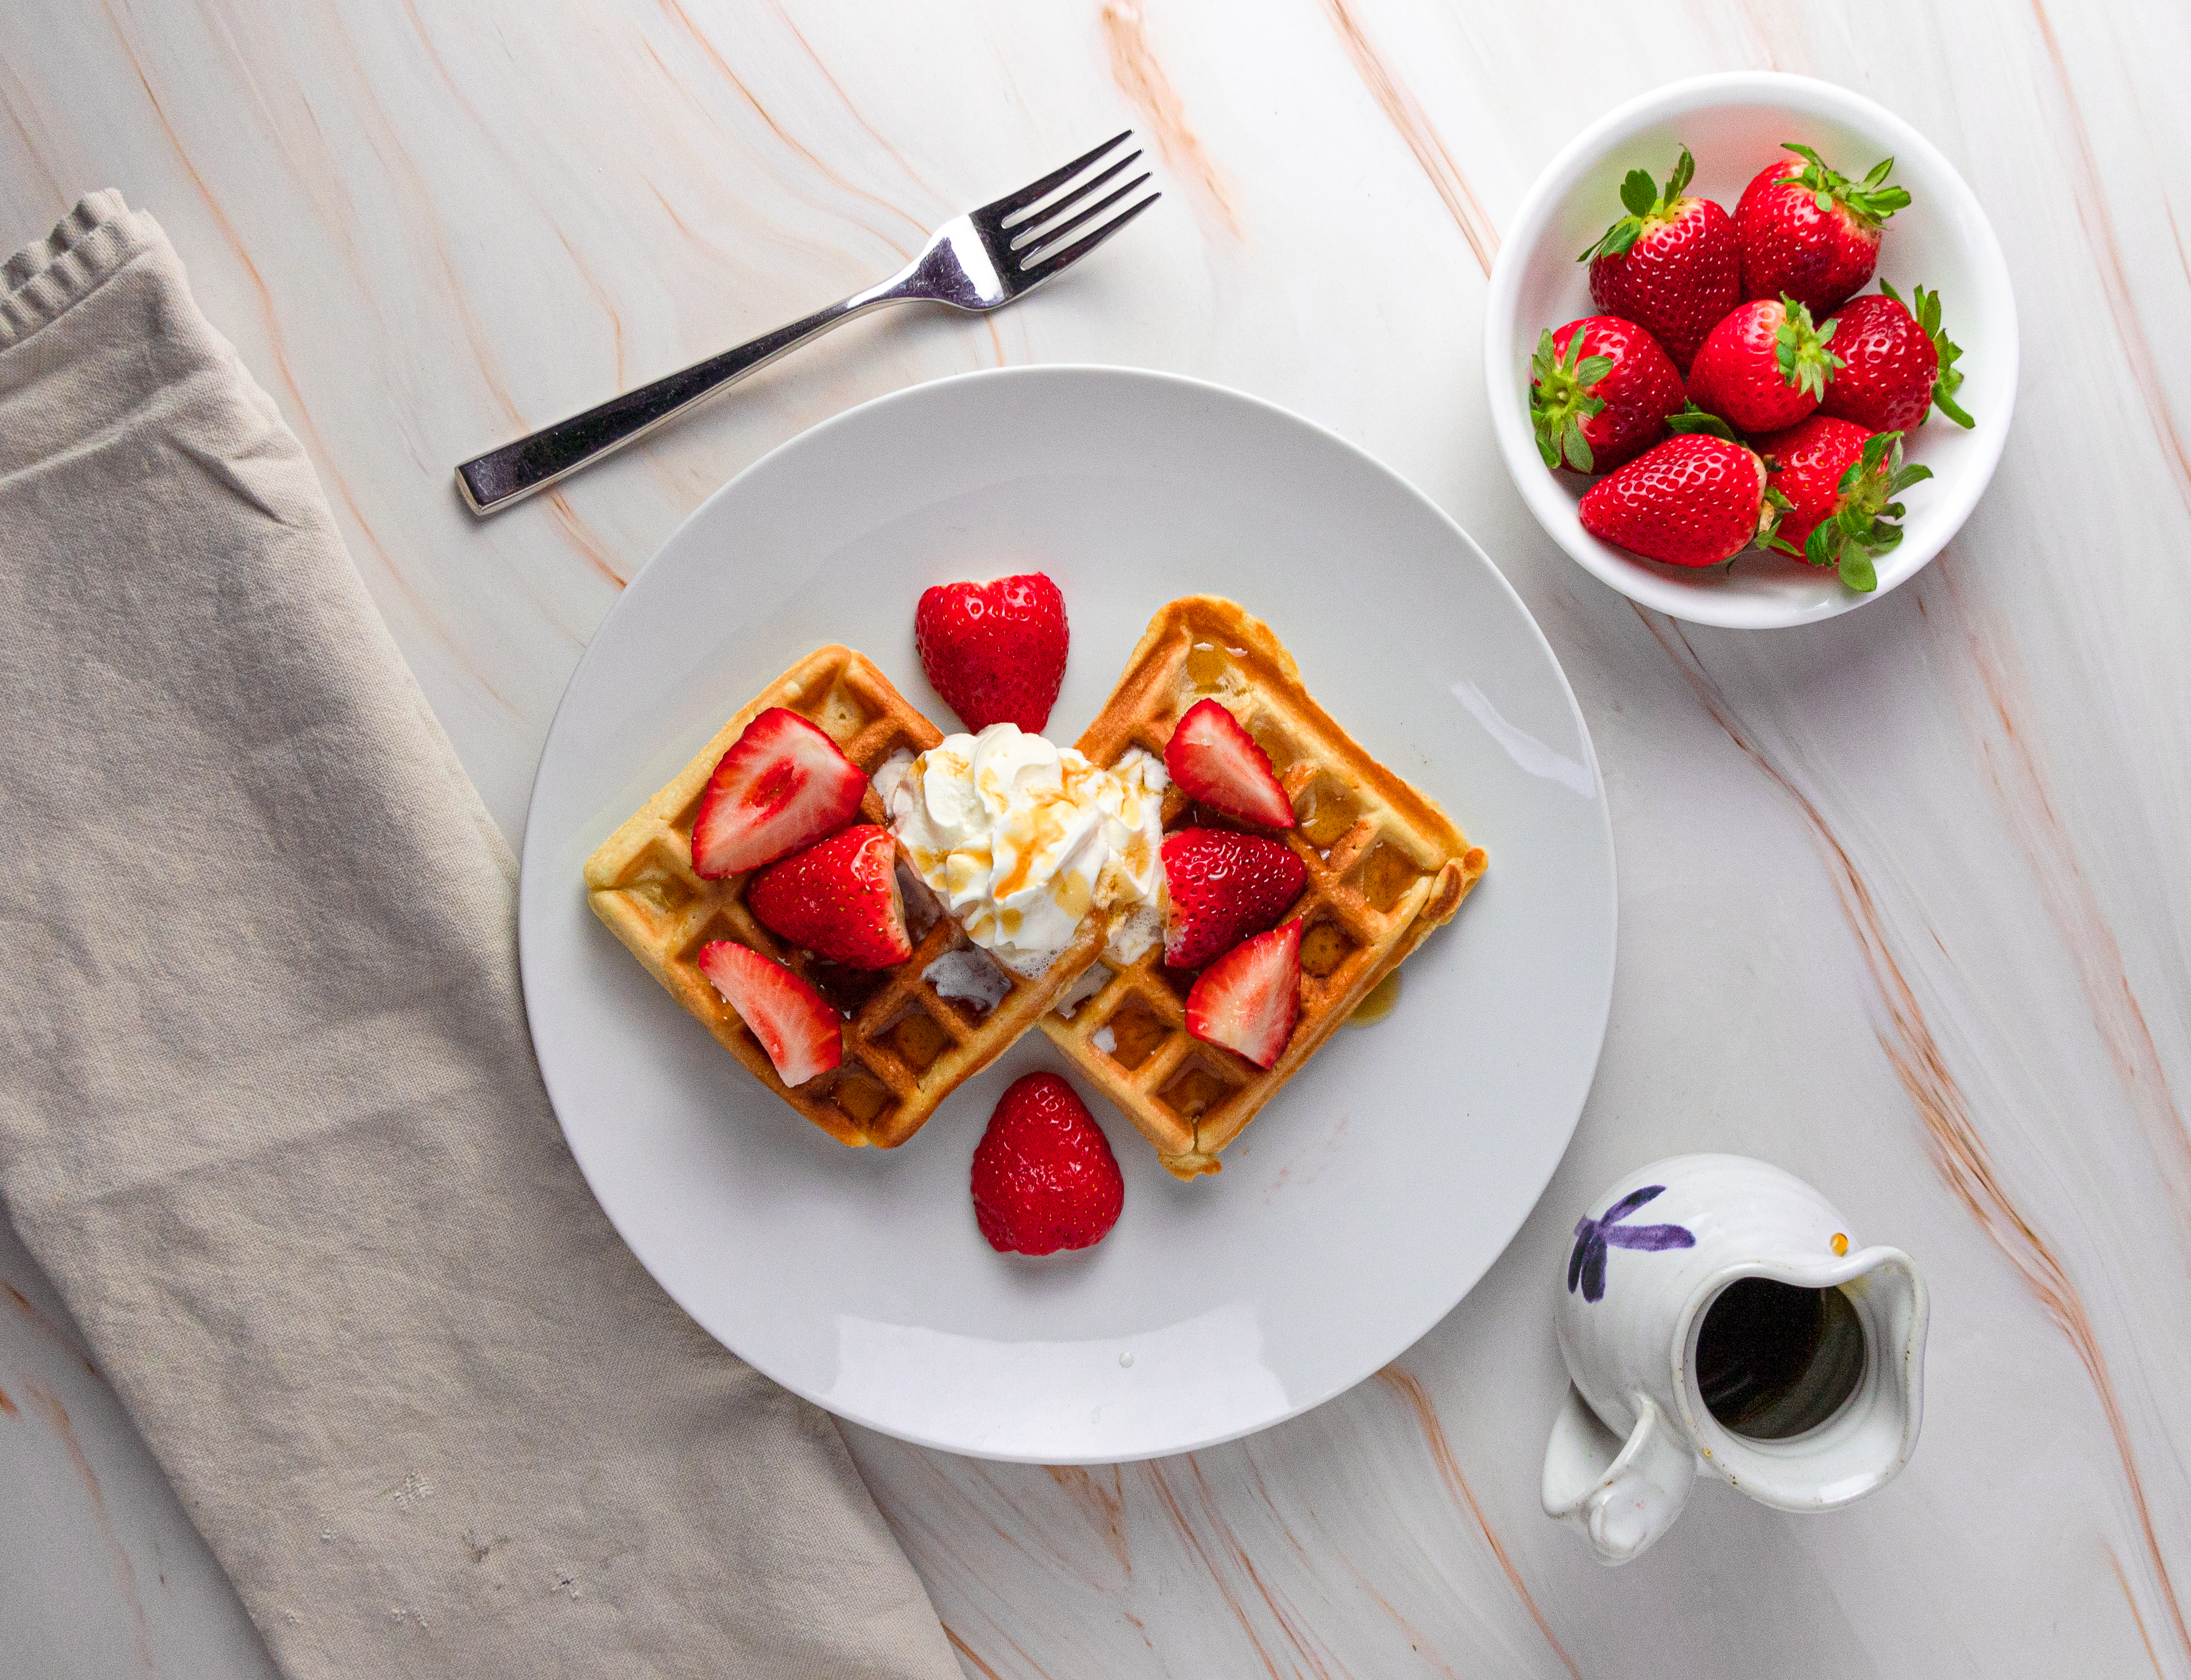
food, tableware, table, dishware, plate, coffee cup, fruit, kitchen utensil, ingredient, recipe, serveware, strawberry, natural foods, strawberries, cup, berry, knife, cuisine, fork, produce, dish, superfood, platter, serving tray, dessert, sweetness, bread, baked goods, finger food, cutlery, bowl, dairy, teacup, garnish, drinkware, wine glass, event, spoon, comfort food, vegetable, gluten, delicacy, frutti di bosco, Superfruit, cake, mug, still life photography, junk food, la carte food, breakfast, raspberry, culinary art, meal, dinnerware set, apple, fruit salad, snack, rubus, pastry, vegan nutrition, linens, tablecloth, brunch, still life, icing